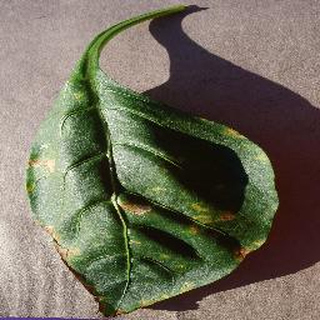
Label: bell_pepper_bacterial_spot